Jonah: A VeggieTales Movie

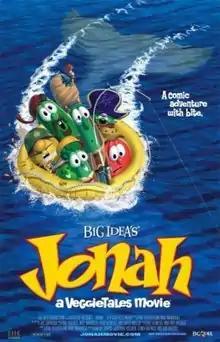
Theatrical release poster

Jonah: A VeggieTales Movie is a 2002 American animated Christian musical comedy adventure film produced by Big Idea Productions and released by Artisan Entertainment through its F·H·E Pictures label. Written and directed by Phil Vischer and Mike Nawrocki in their feature directorial debuts, it is the first of the two theatrical feature films in the "VeggieTales" series, before "" (2008).